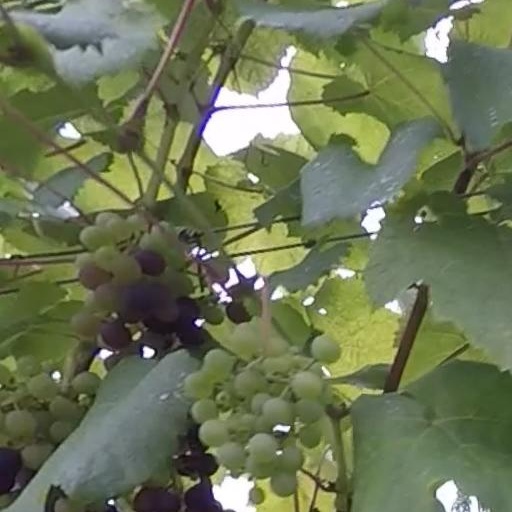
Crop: grape